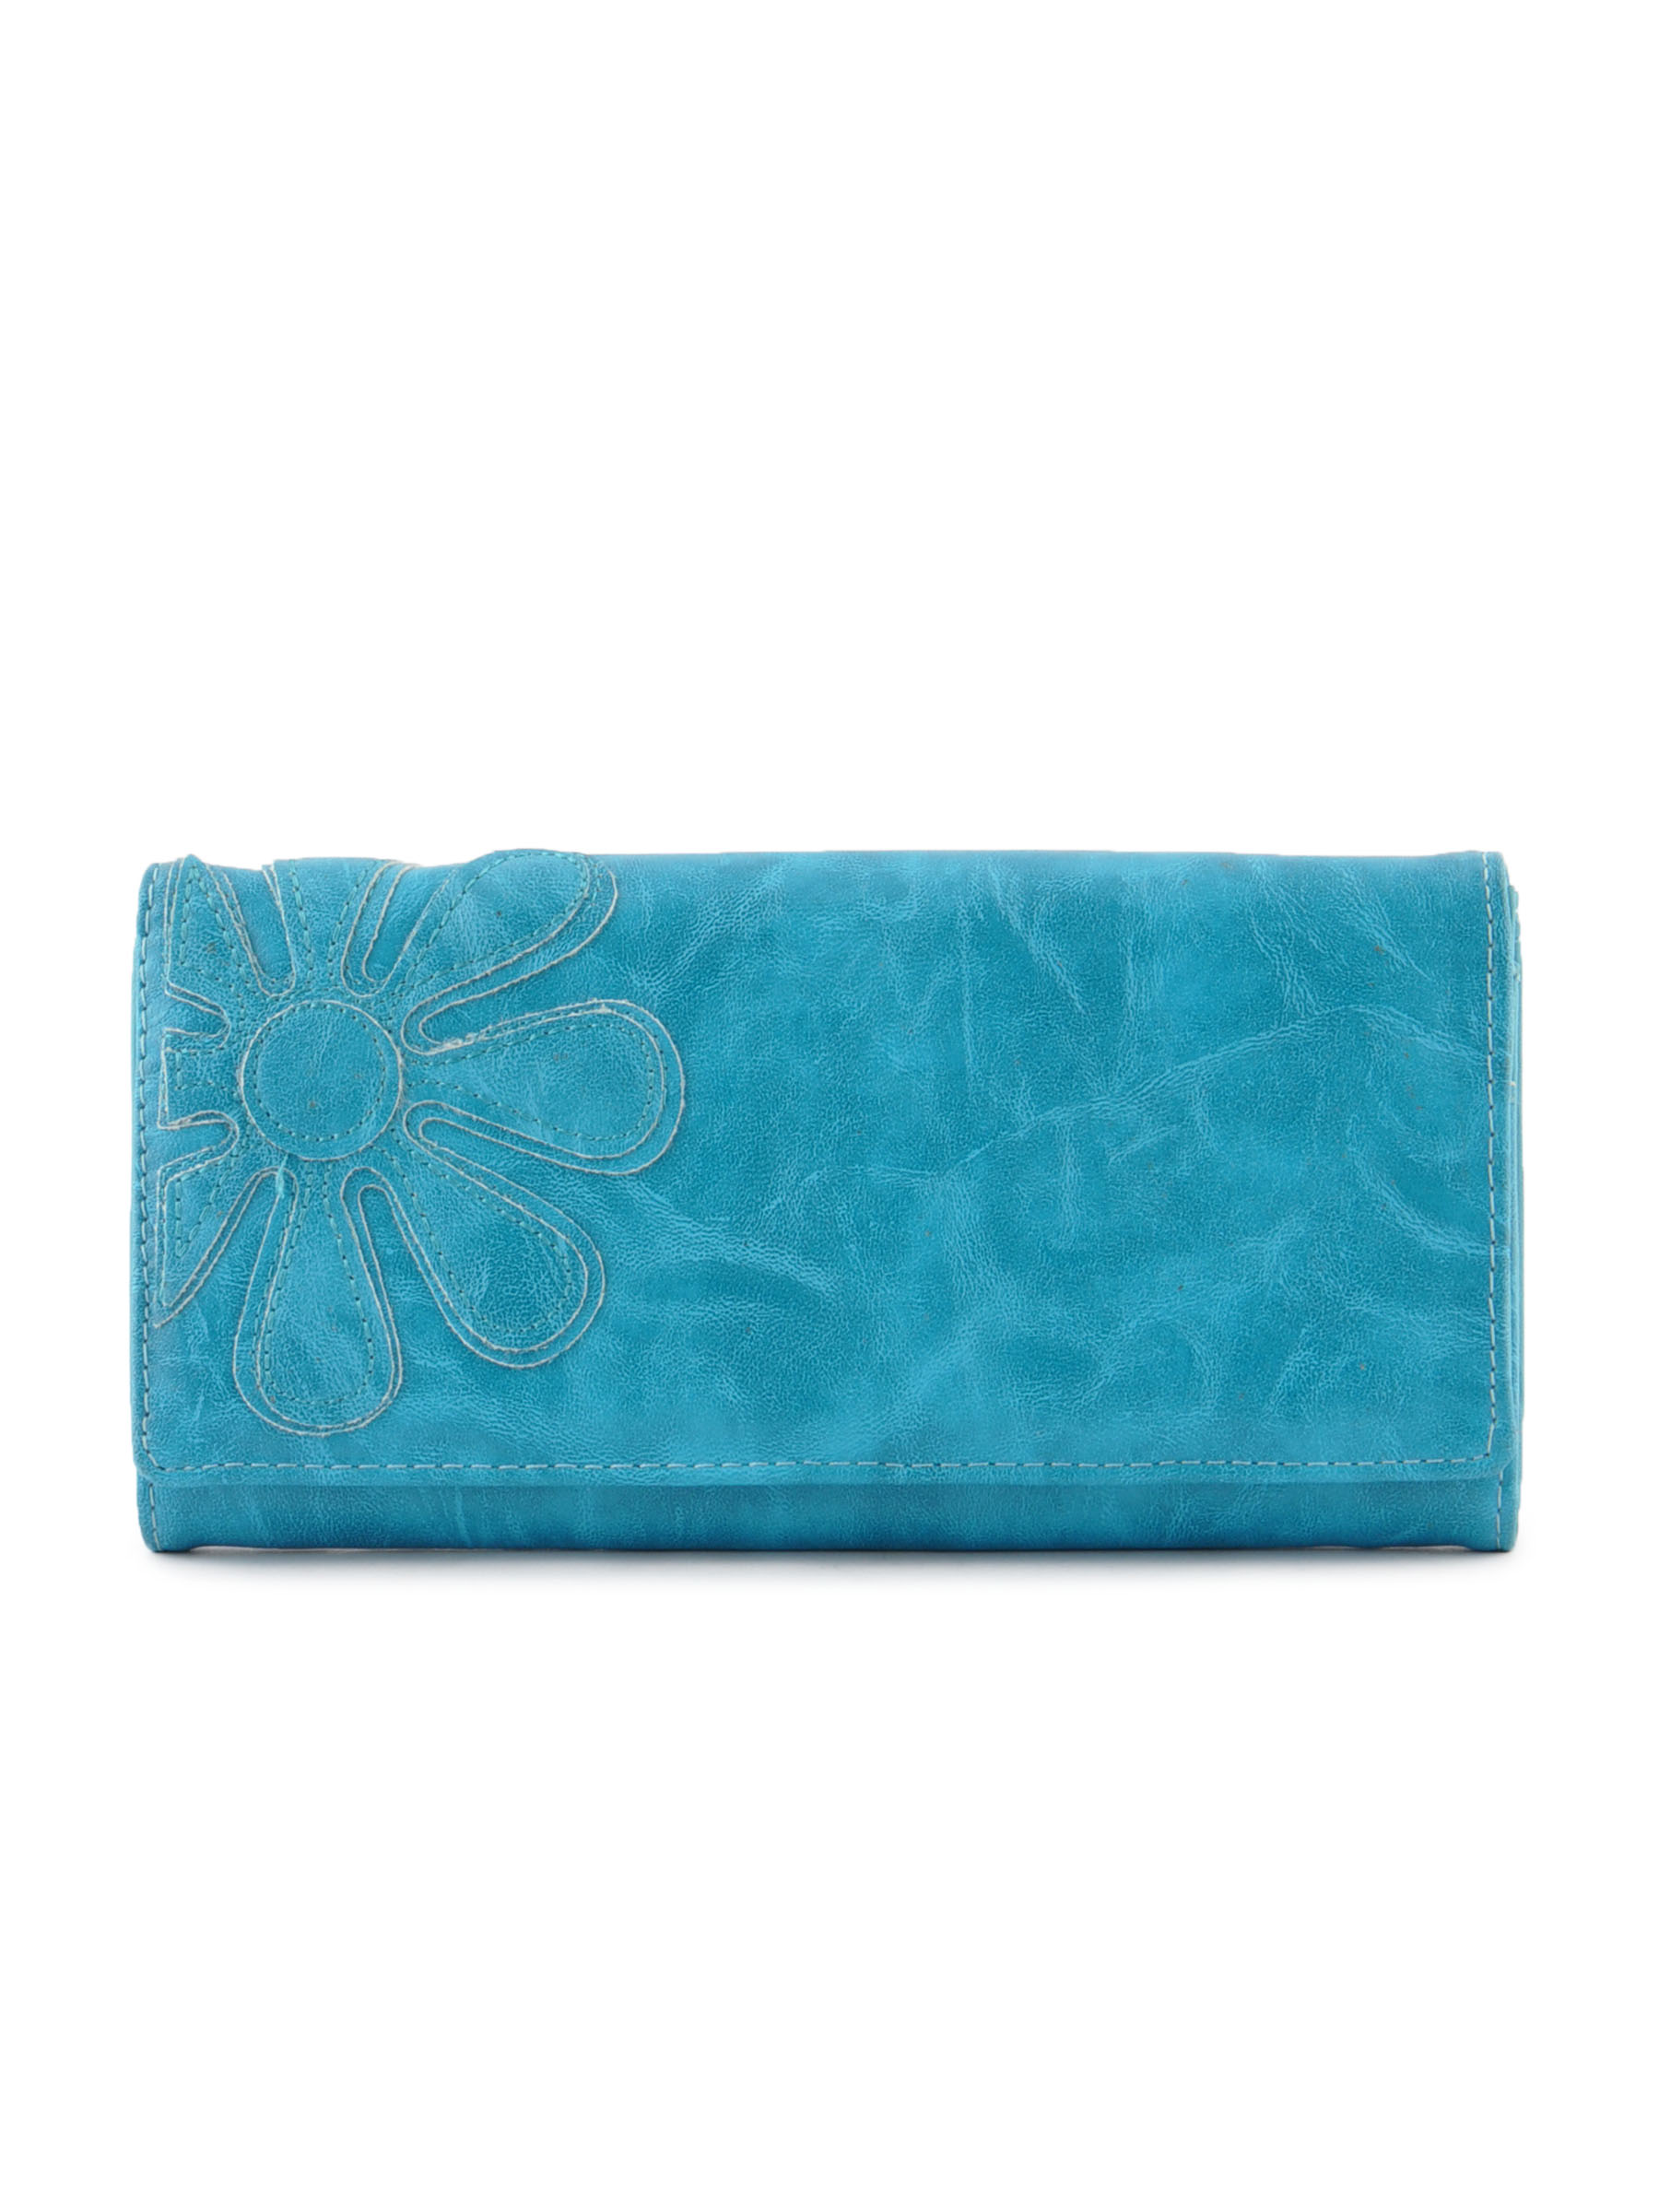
Lino Perros Women Flower Turquoise Blue Wallet
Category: Accessories / Wallets / Wallets
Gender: Women
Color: Blue
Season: Winter 2015
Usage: Casual